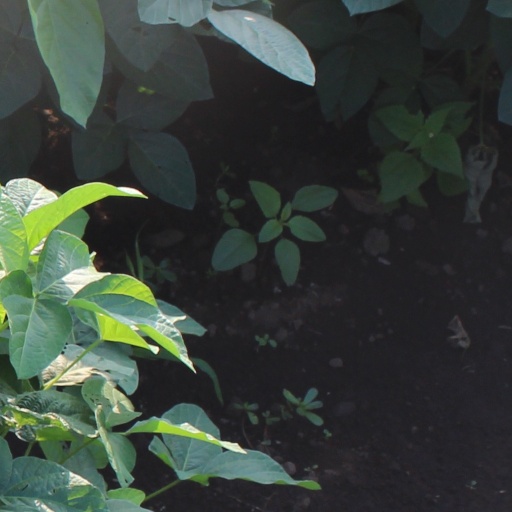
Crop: soybean